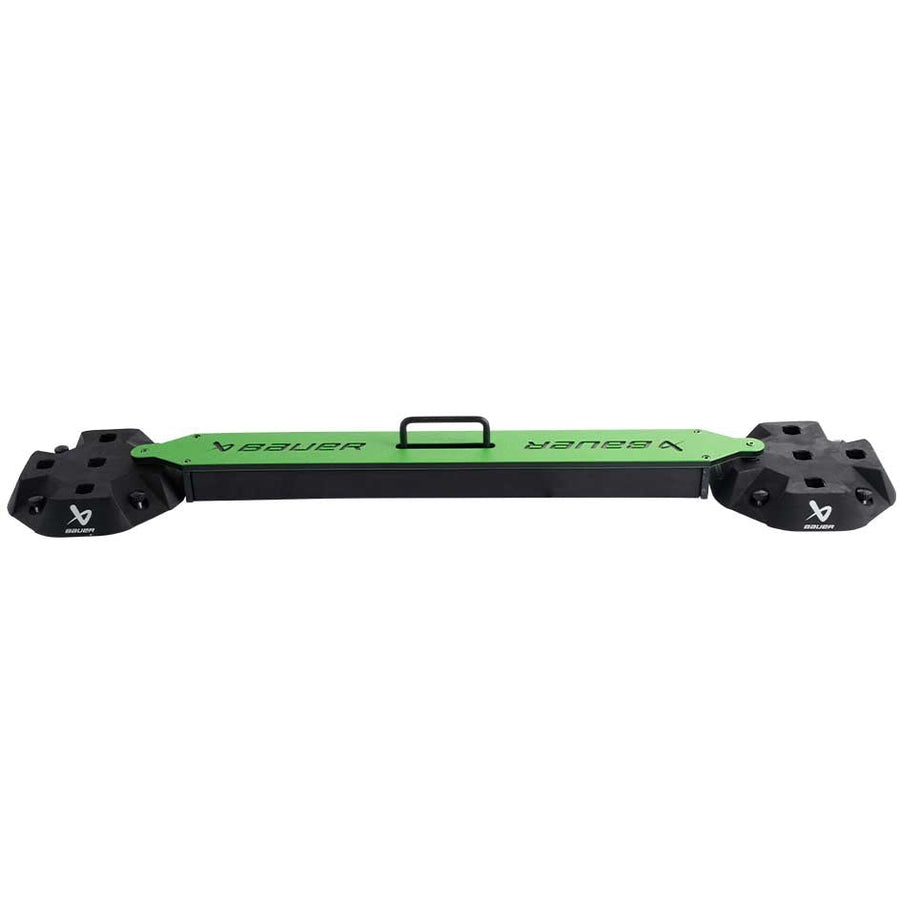
Bauer Modular Training Centre Rebounder
Brand: 4Check Rink Sports
Category: Sporting Goods > Athletics > Figure Skating & Hockey > Figure Skating & Hockey Training Aids > Figure Skating Jump Trainers